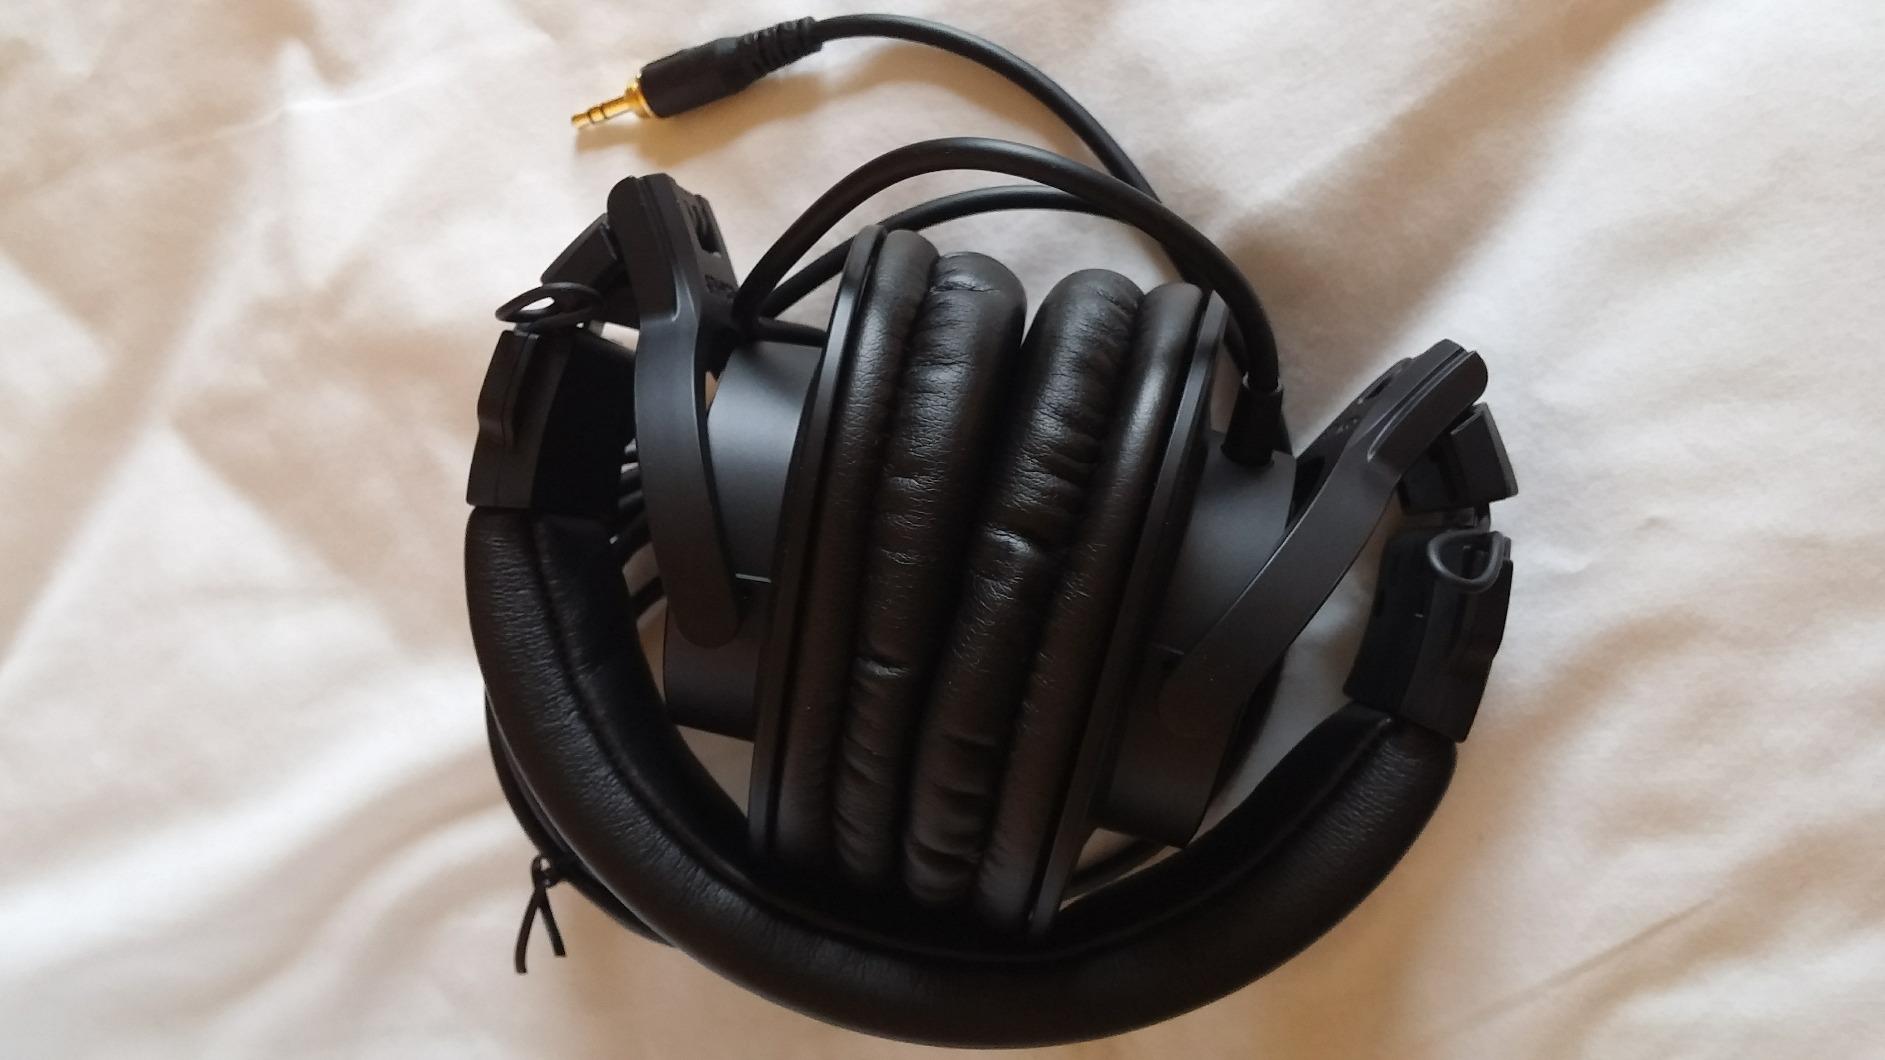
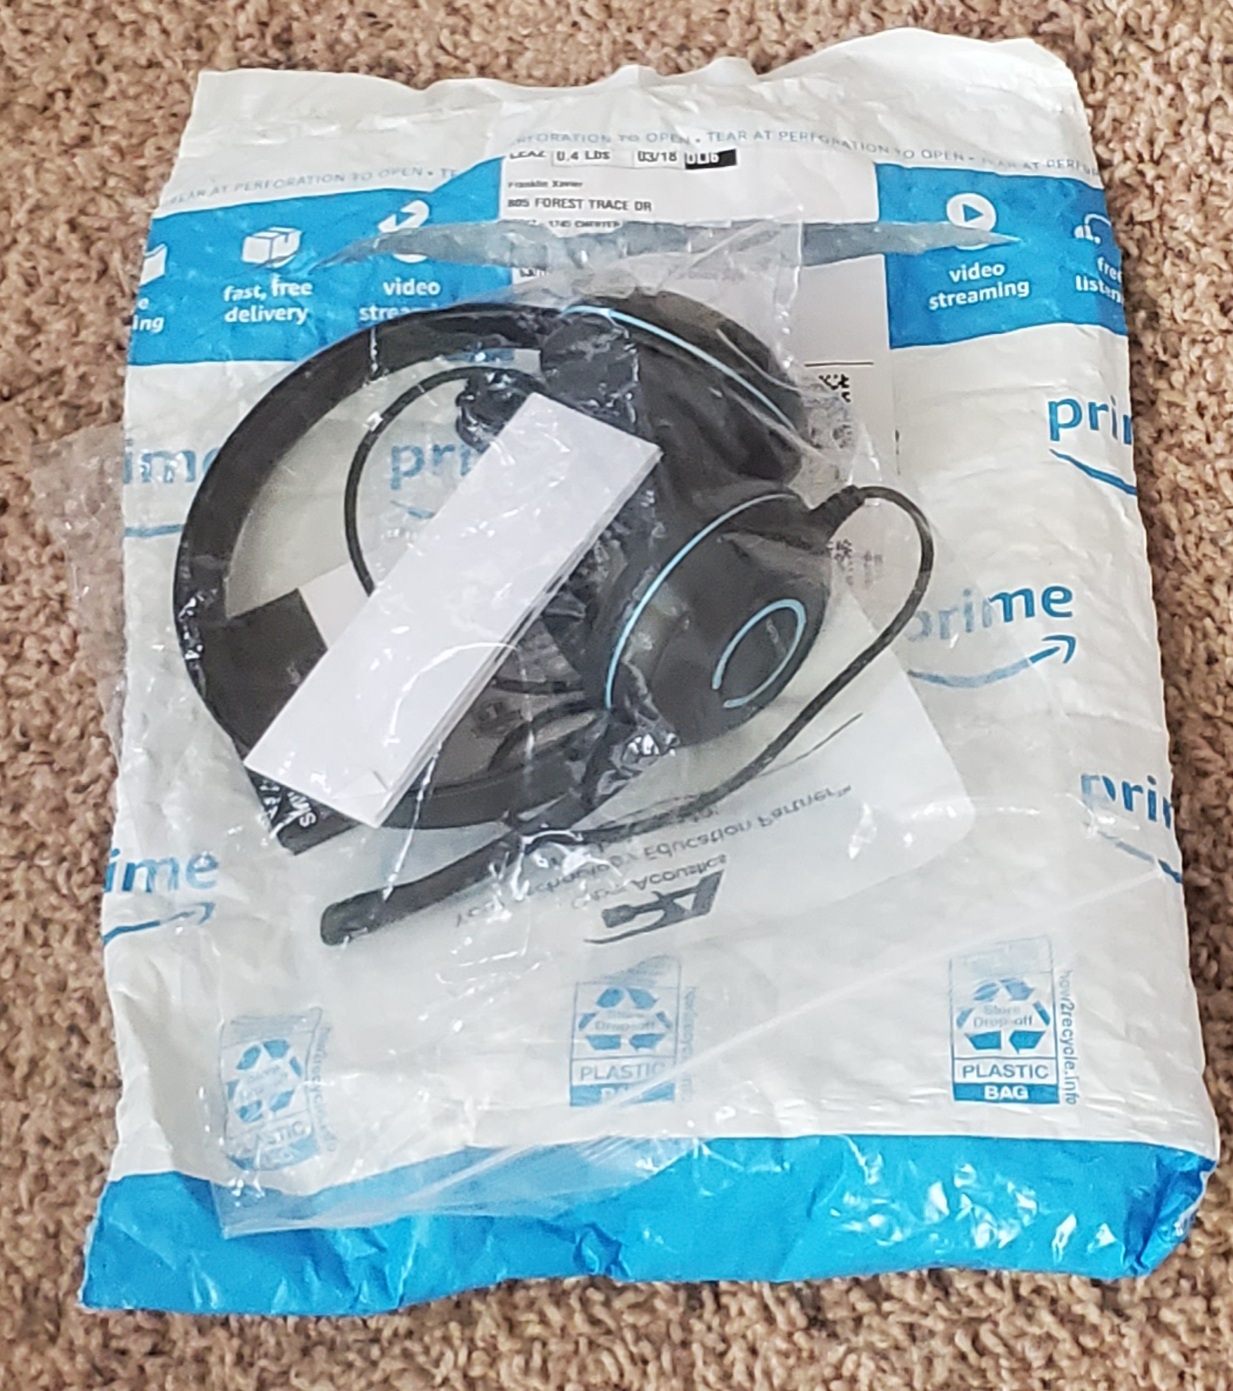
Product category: headphones
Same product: no